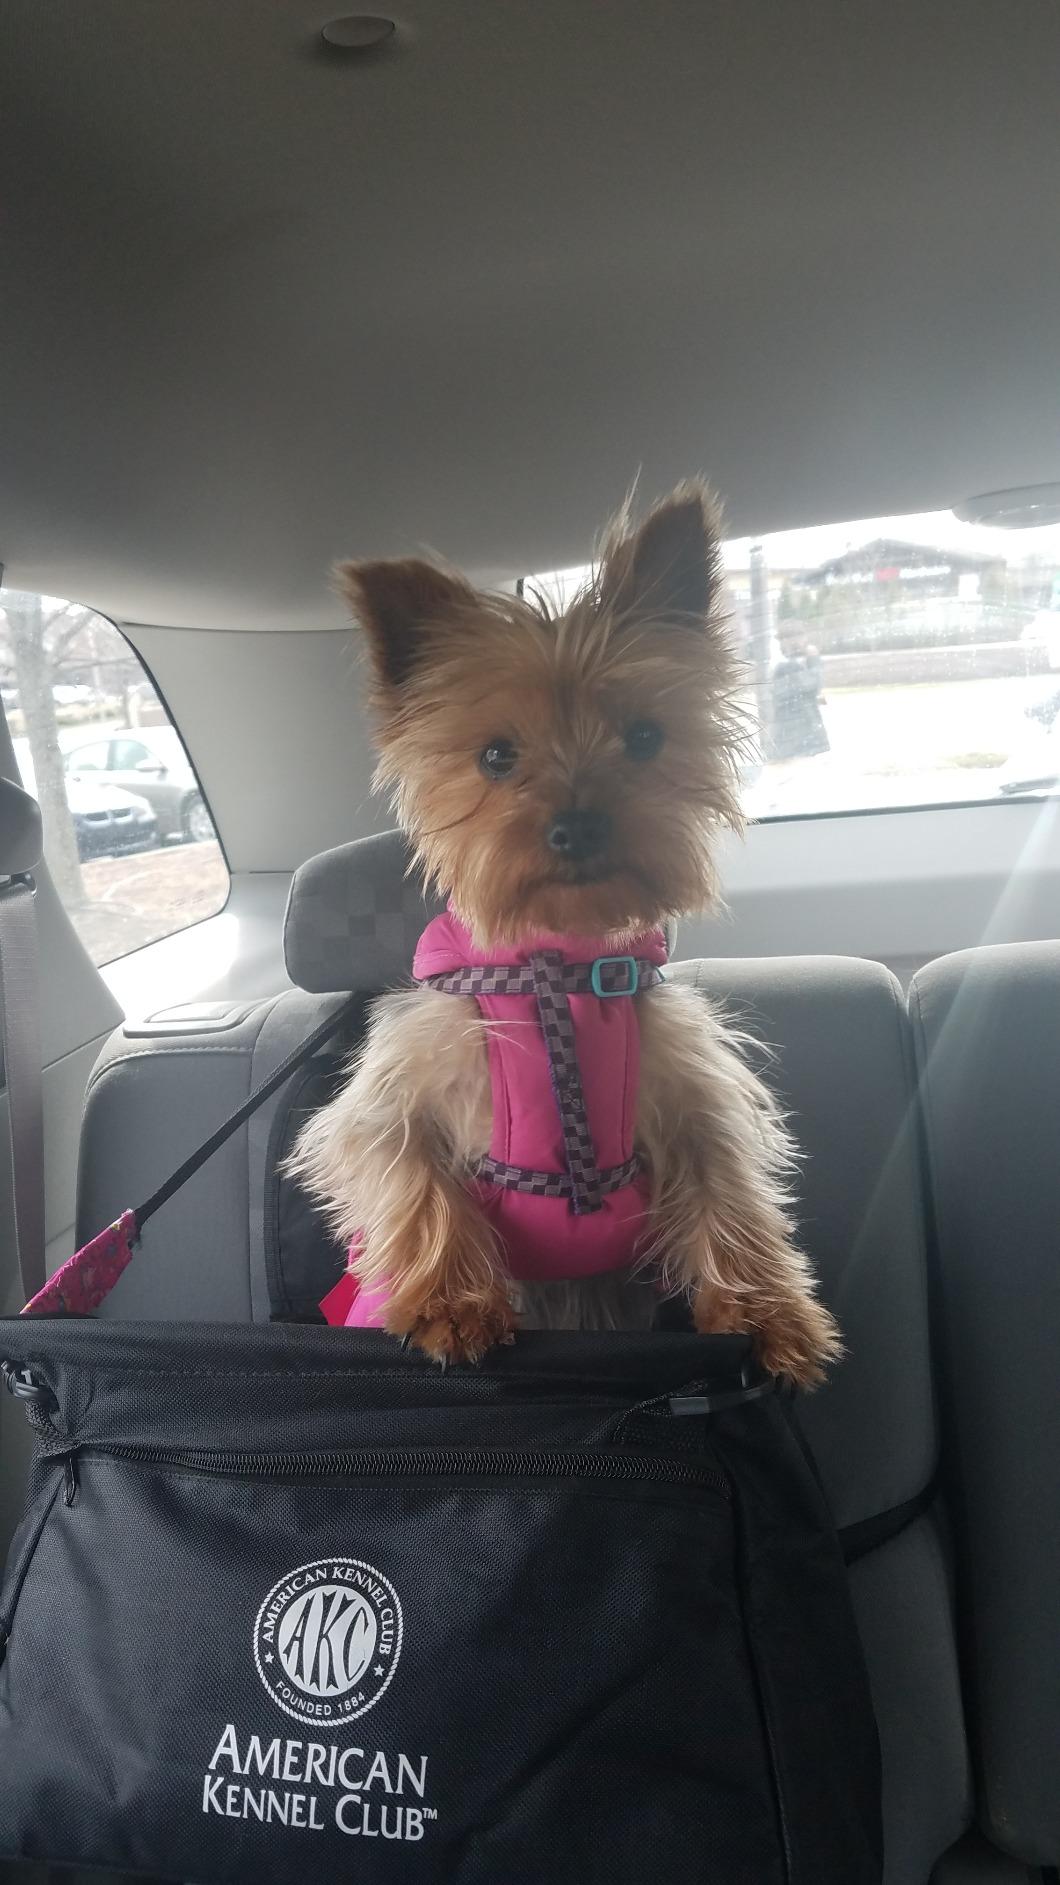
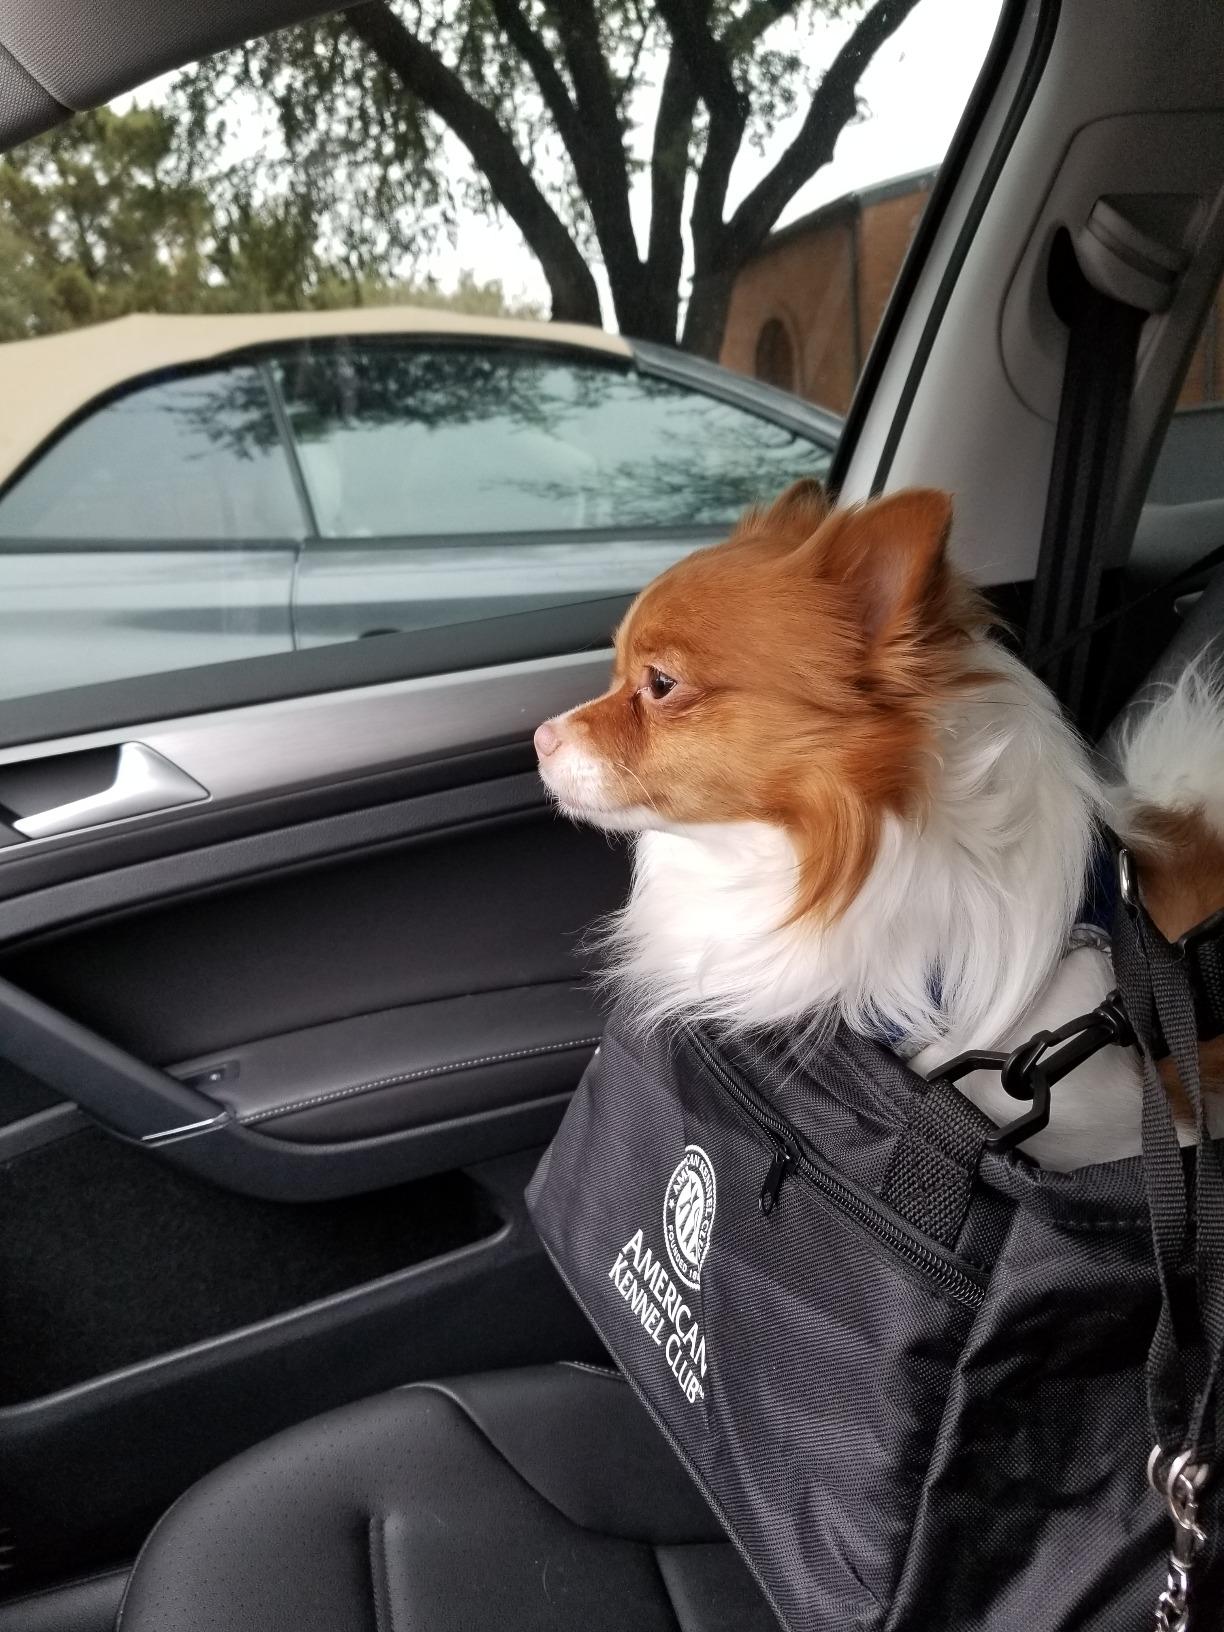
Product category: items_kennel
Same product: yes